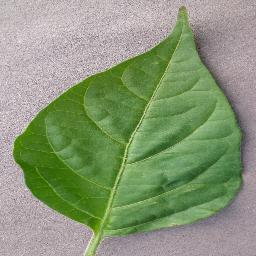
Label: Pepper,_bell___healthy